Swing (Java)

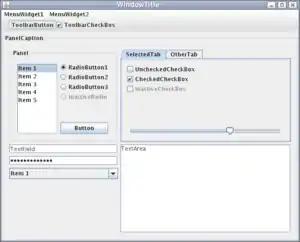
Example Swing widgets in Java

Swing is a GUI widget toolkit for Java. It is part of Oracle's Java Foundation Classes (JFC) – an API for providing a graphical user interface (GUI) for Java programs.